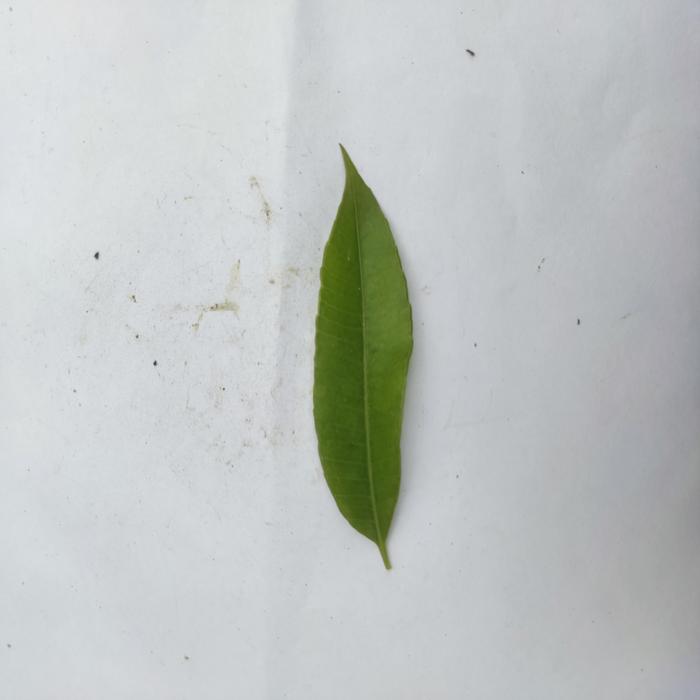
Crop: Hog Plum
Leaf condition: Anthracnose